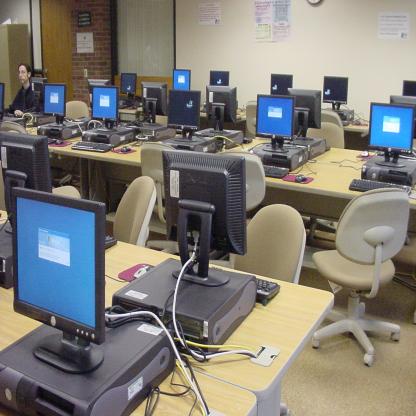
Scene: Indoor